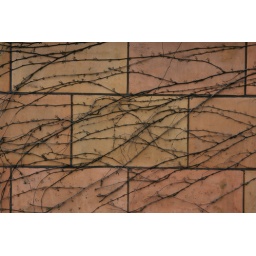
Dried branches cling to tiles on the wall of a building on the north side of Russell Square in London.